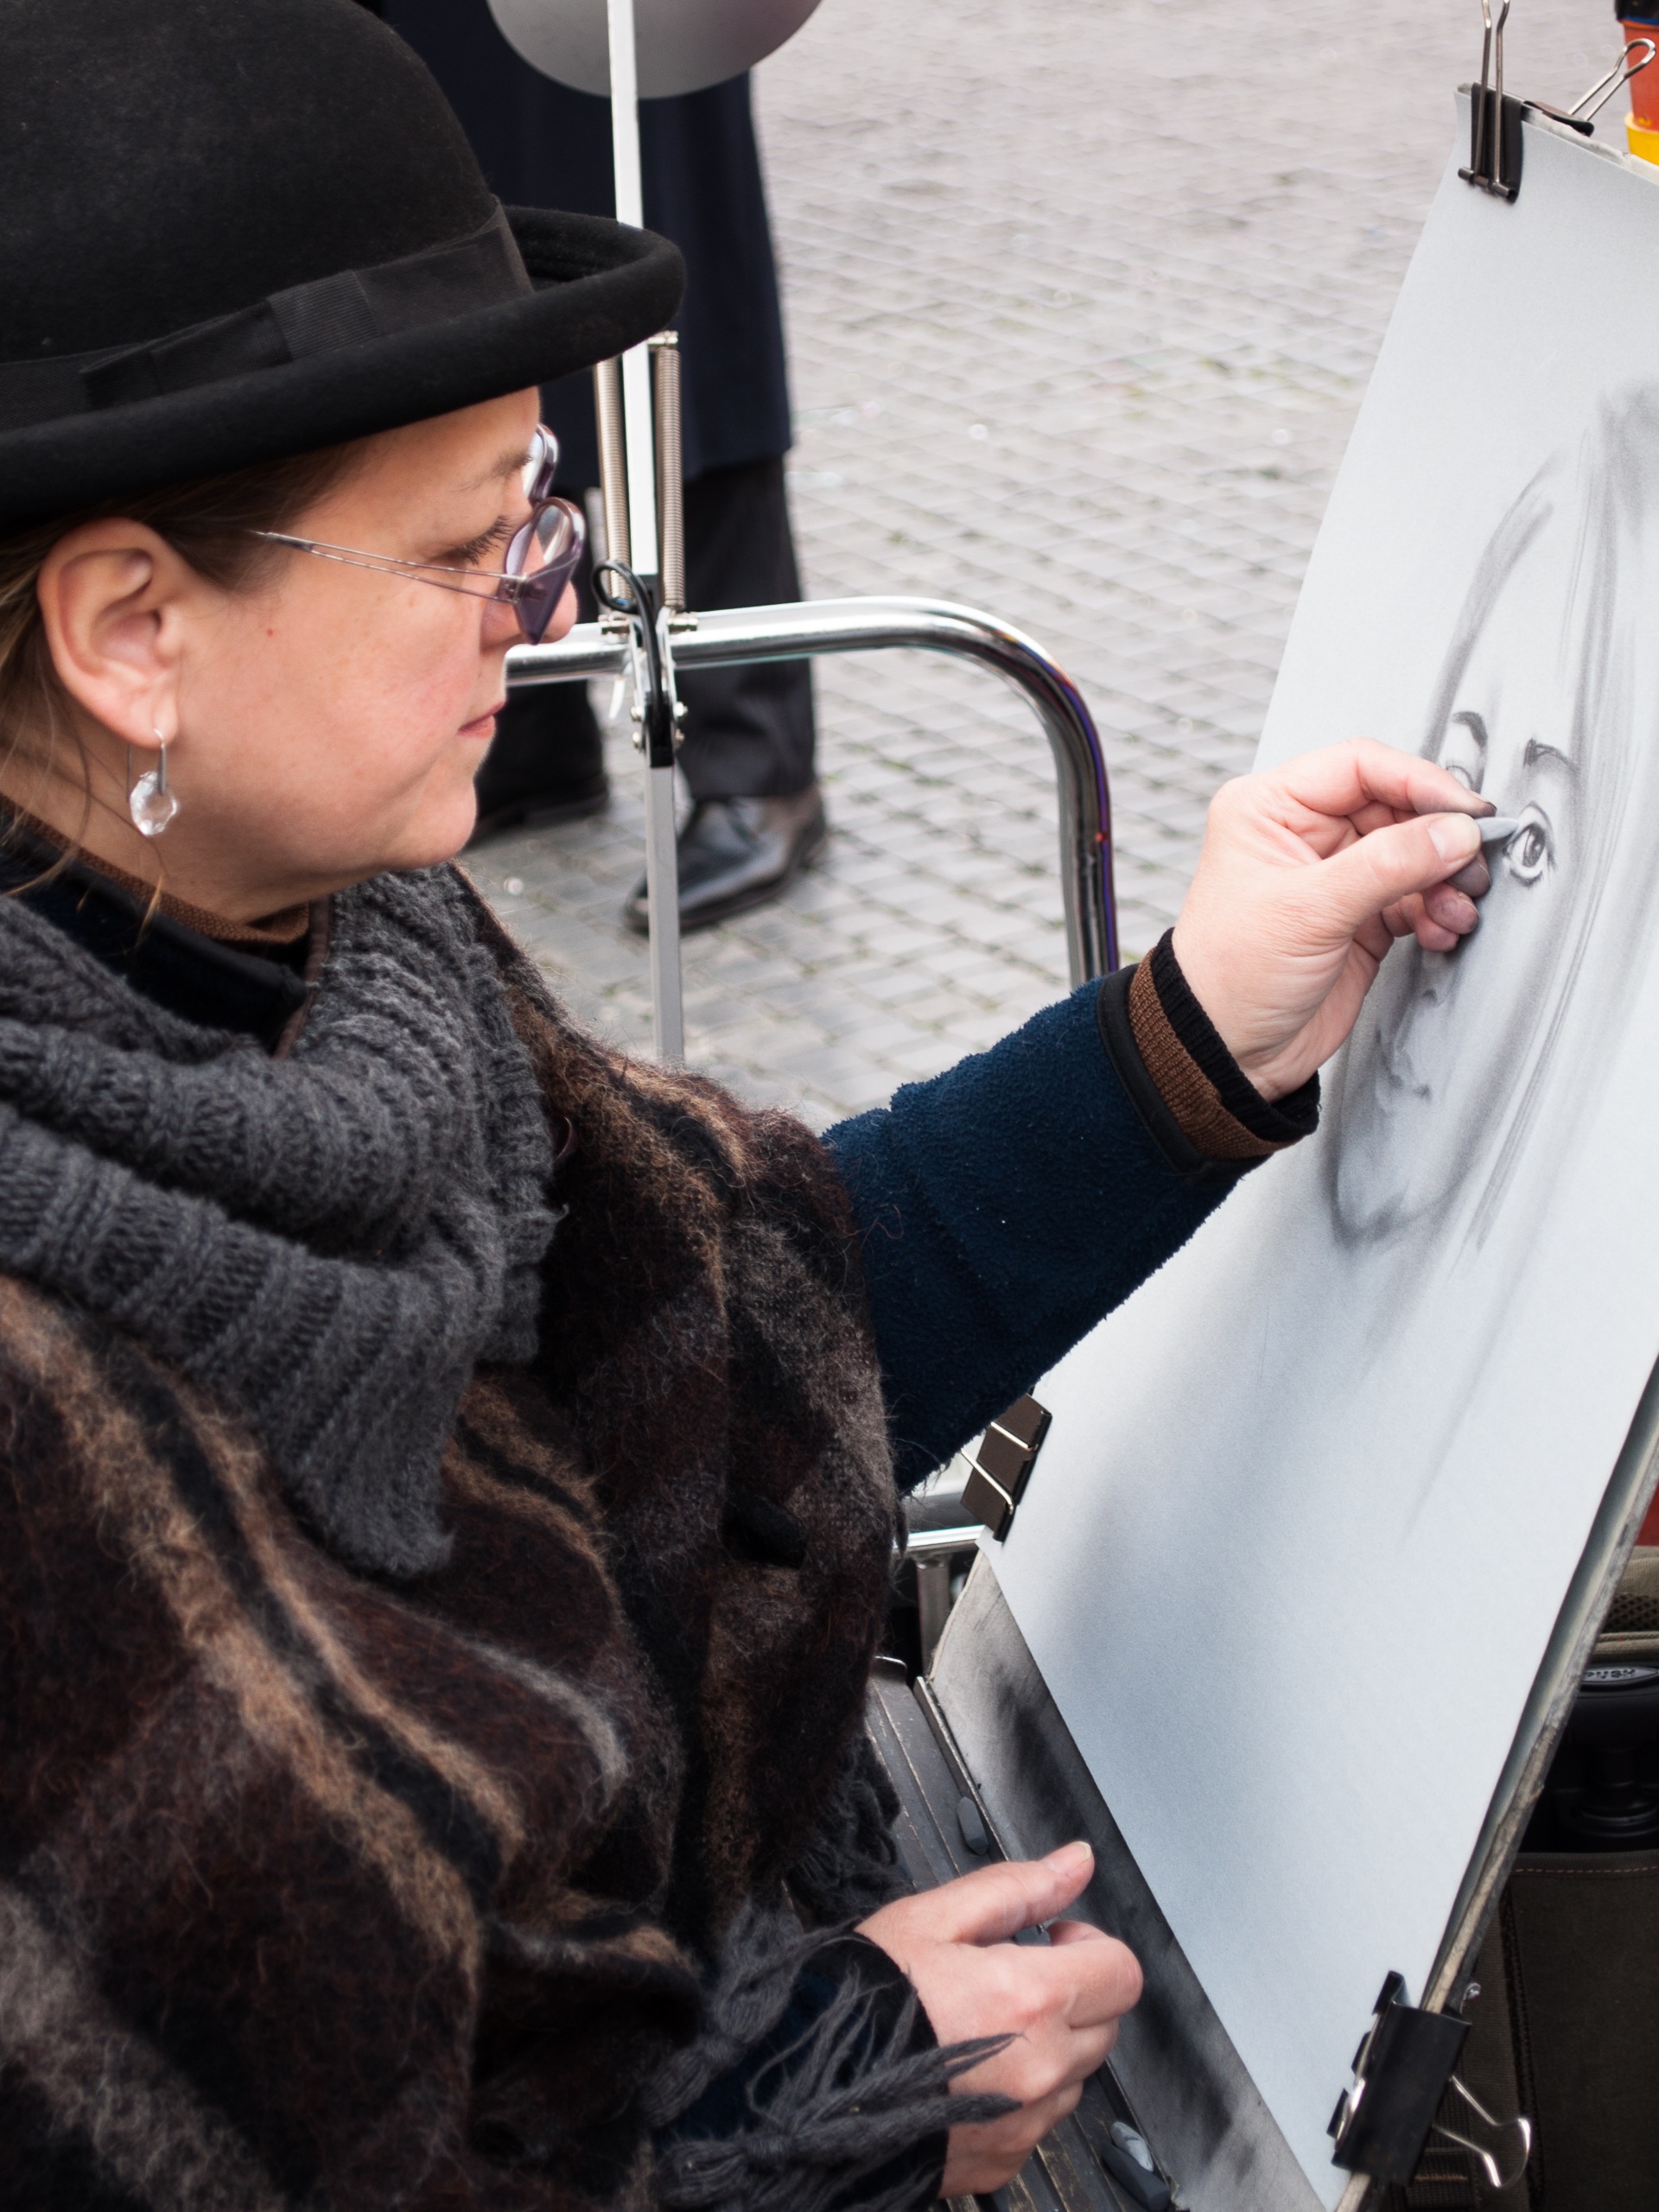
man, woman, artistic, artist, fashion, clothing, painting, painter, drawing, craftsman, piazza